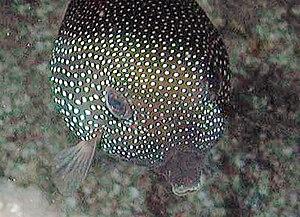
Ostracion meleagris ou poisson coffre pintade est une espèce de poissons tetraodontiformes de la famille des Ostraciidae. Son nom commun poisson coffre pintade lui provient de ses multiples taches blanches à jaunâtres ressemblant a une pintade.